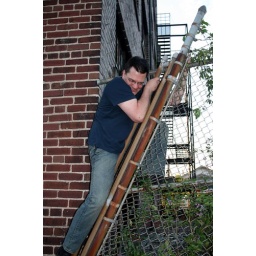
Jim climbs the fence to our abandoned building in Lorain.